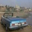
Label: automobile